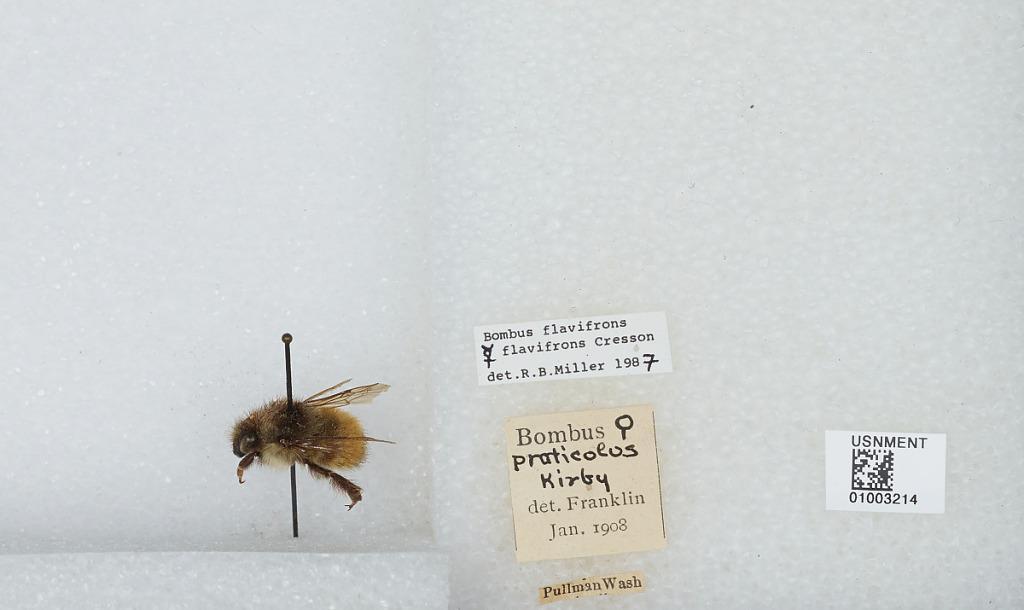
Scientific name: Bombus (Pyrobombus) flavifrons Cresson
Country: United States
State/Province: Washington
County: Whitman
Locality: Pullman
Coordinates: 46.7314, -117.155
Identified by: Miller, R. B.